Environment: real
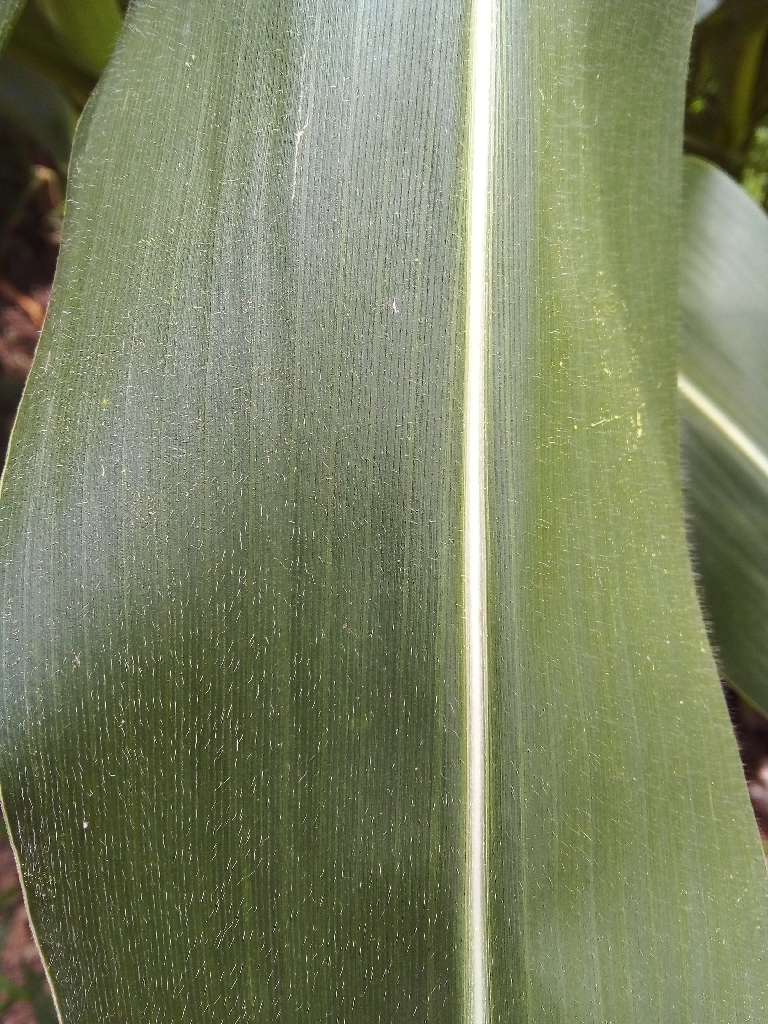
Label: healthy